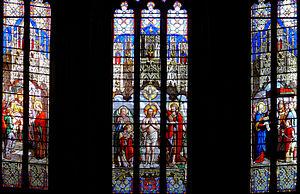
Cathédrale Saint-Jean-Baptiste de Saint-Jean-de-Maurienne - Cathédrale - Vitraux de l'abside
La cathédrale Saint-Jean-Baptiste est une cathédrale catholique située à Saint-Jean-de-Maurienne en Savoie. Elle était le siège du diocèse de Maurienne rattaché au diocèse de Chambéry en 1966.